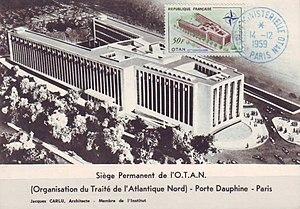
L’université Paris-Dauphine - PSL est un établissement public d’enseignement supérieur et de recherche français spécialisé dans les sciences des organisations, des marchés et de la décision, établissement-composante de l'université Paris sciences et lettres.